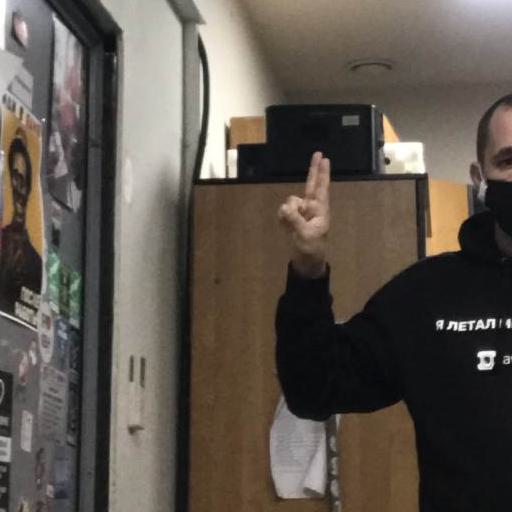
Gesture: two_up